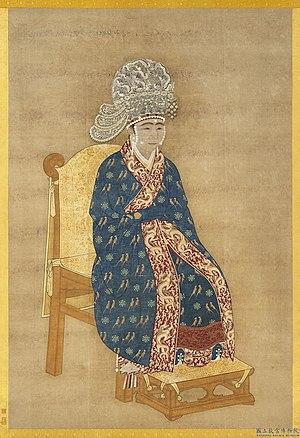
Impératrice de Song Yingzong Tiếng Việt: Tống Anh Tông Hậu tọa tượng trục